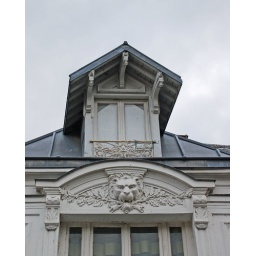
Dormer window above a lion watching over a conventional window